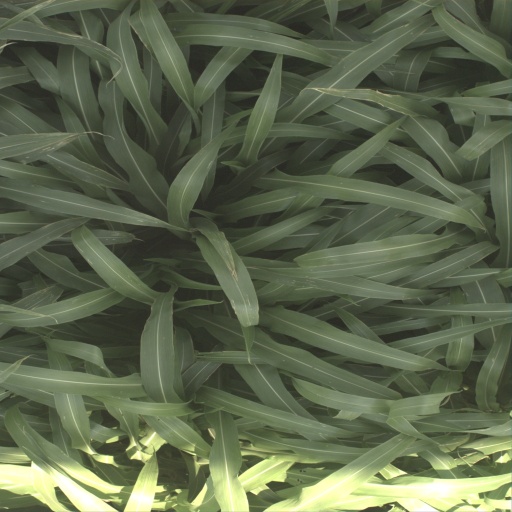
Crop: sorghum